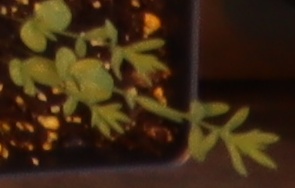
Label: Flax